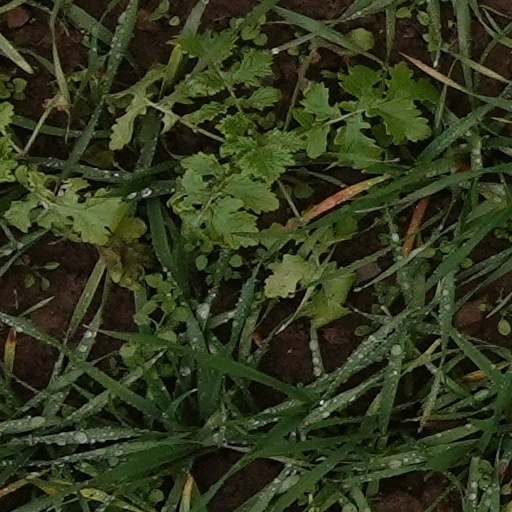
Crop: wheat